Batok

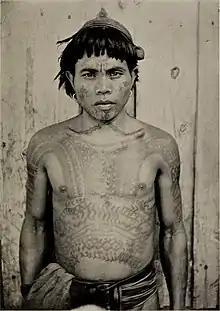
A tattooed Bontoc warrior (1903)

Ancient clay human figurines found in archaeological sites in the Batanes Islands, around 2500 to 3000 years old, have simplified stamped-circle patterns which clearly represent tattoos. Excavations at the Arku Cave burial site in Cagayan Province in northern Luzon have also yielded both chisel and serrated-type heads of possible hafted bone tattoo instruments alongside Austronesian material culture markers like adzes, spindle whorls, barkcloth beaters, and lingling-o jade ornaments. These were dated to before 1500 BCE and are remarkably similar to the comb-type tattoo chisels found throughout Polynesia.